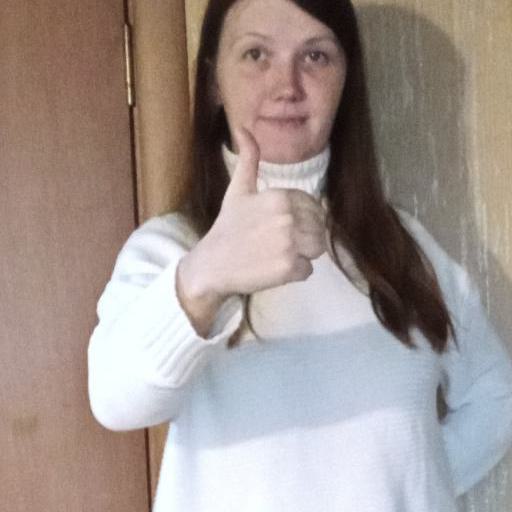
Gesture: like